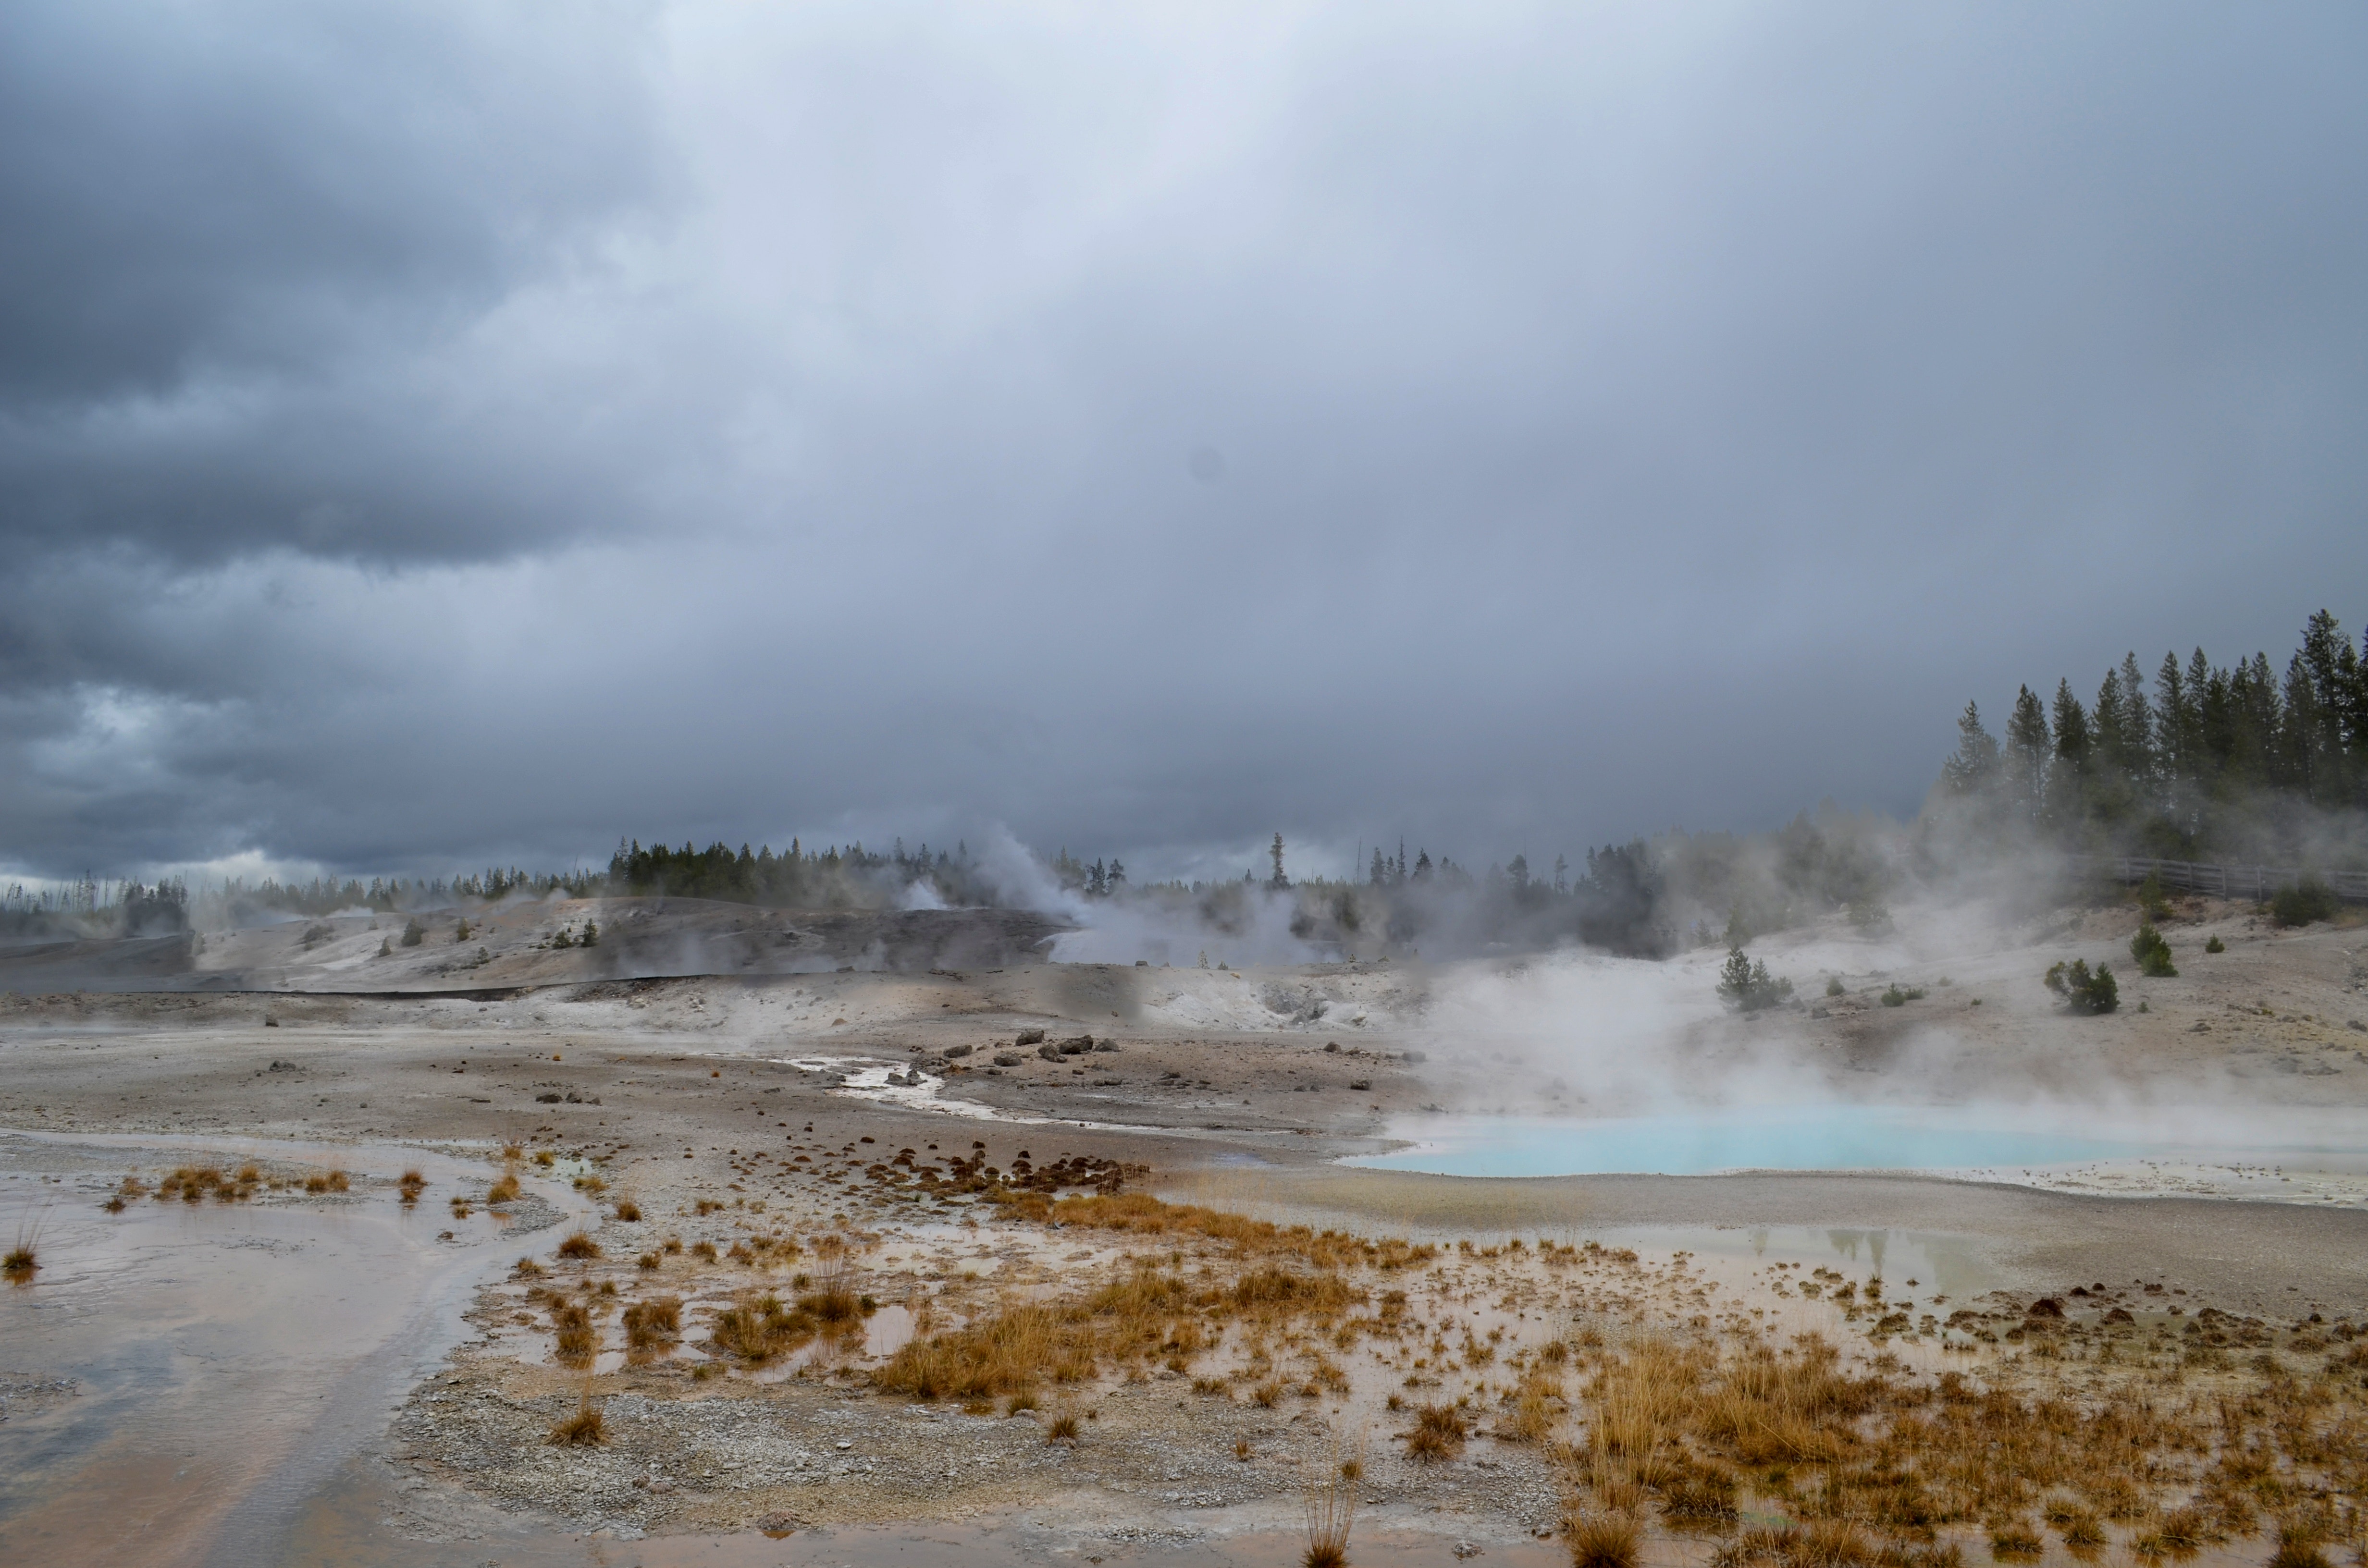
landscape, tree, water, mountain, cloud, sky, fog, mist, body of water, geology, geyser, meteorological phenomenon